Nùng people

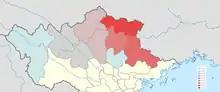
Distribution of Rau people in Vietnam

The Zhuang, Nùng, and Tày people are a cluster of Tai peoples with very similar customs and dress known as the Rau peoples. In China, the Zhuang are today the largest non-Han Chinese minority with around 14.5 million population in Guangxi Province alone. In Vietnam, as of 1999, there were 933,653 Nùng people and 1,574,822 Tày people. Recently the Tày and Nùng have been referred to as a combined Tày-Nùng minority. However these ethnonyms are a recent phenomenon and did not exist until the modern age. According to Keith Taylor, the Vietnamese terms were "categories of French colonial knowledge" used to differentiate highlanders from lowlanders. The ethnic Zhuang was a product of the "ethnic identification project" pursued in 1950s China.